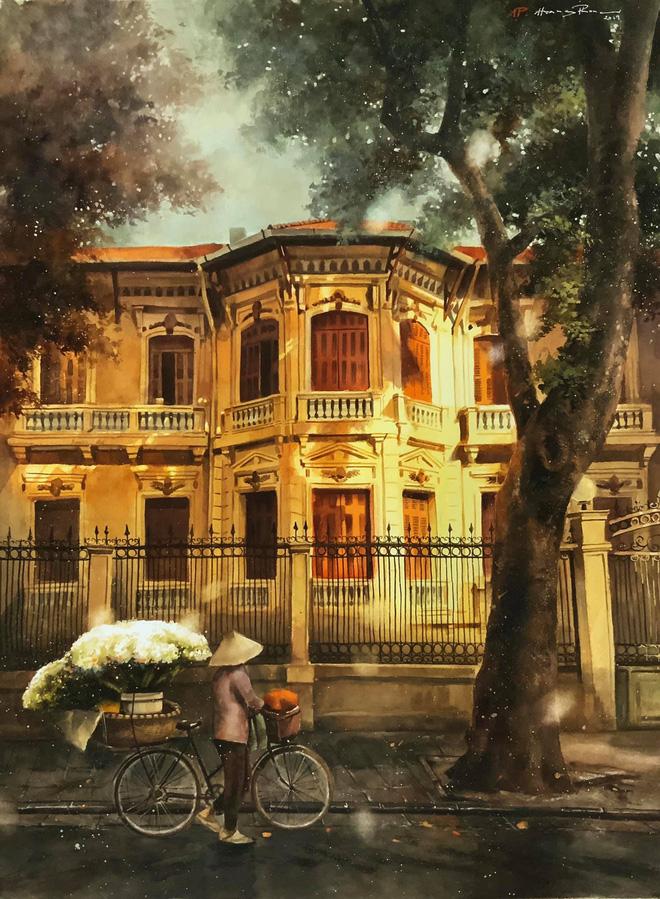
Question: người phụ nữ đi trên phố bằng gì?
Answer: người phụ nữ đi trên phố bằng một chiếc xe đạp